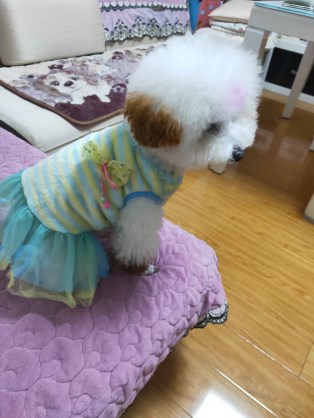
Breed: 3083-n000117-Bichon_Frise